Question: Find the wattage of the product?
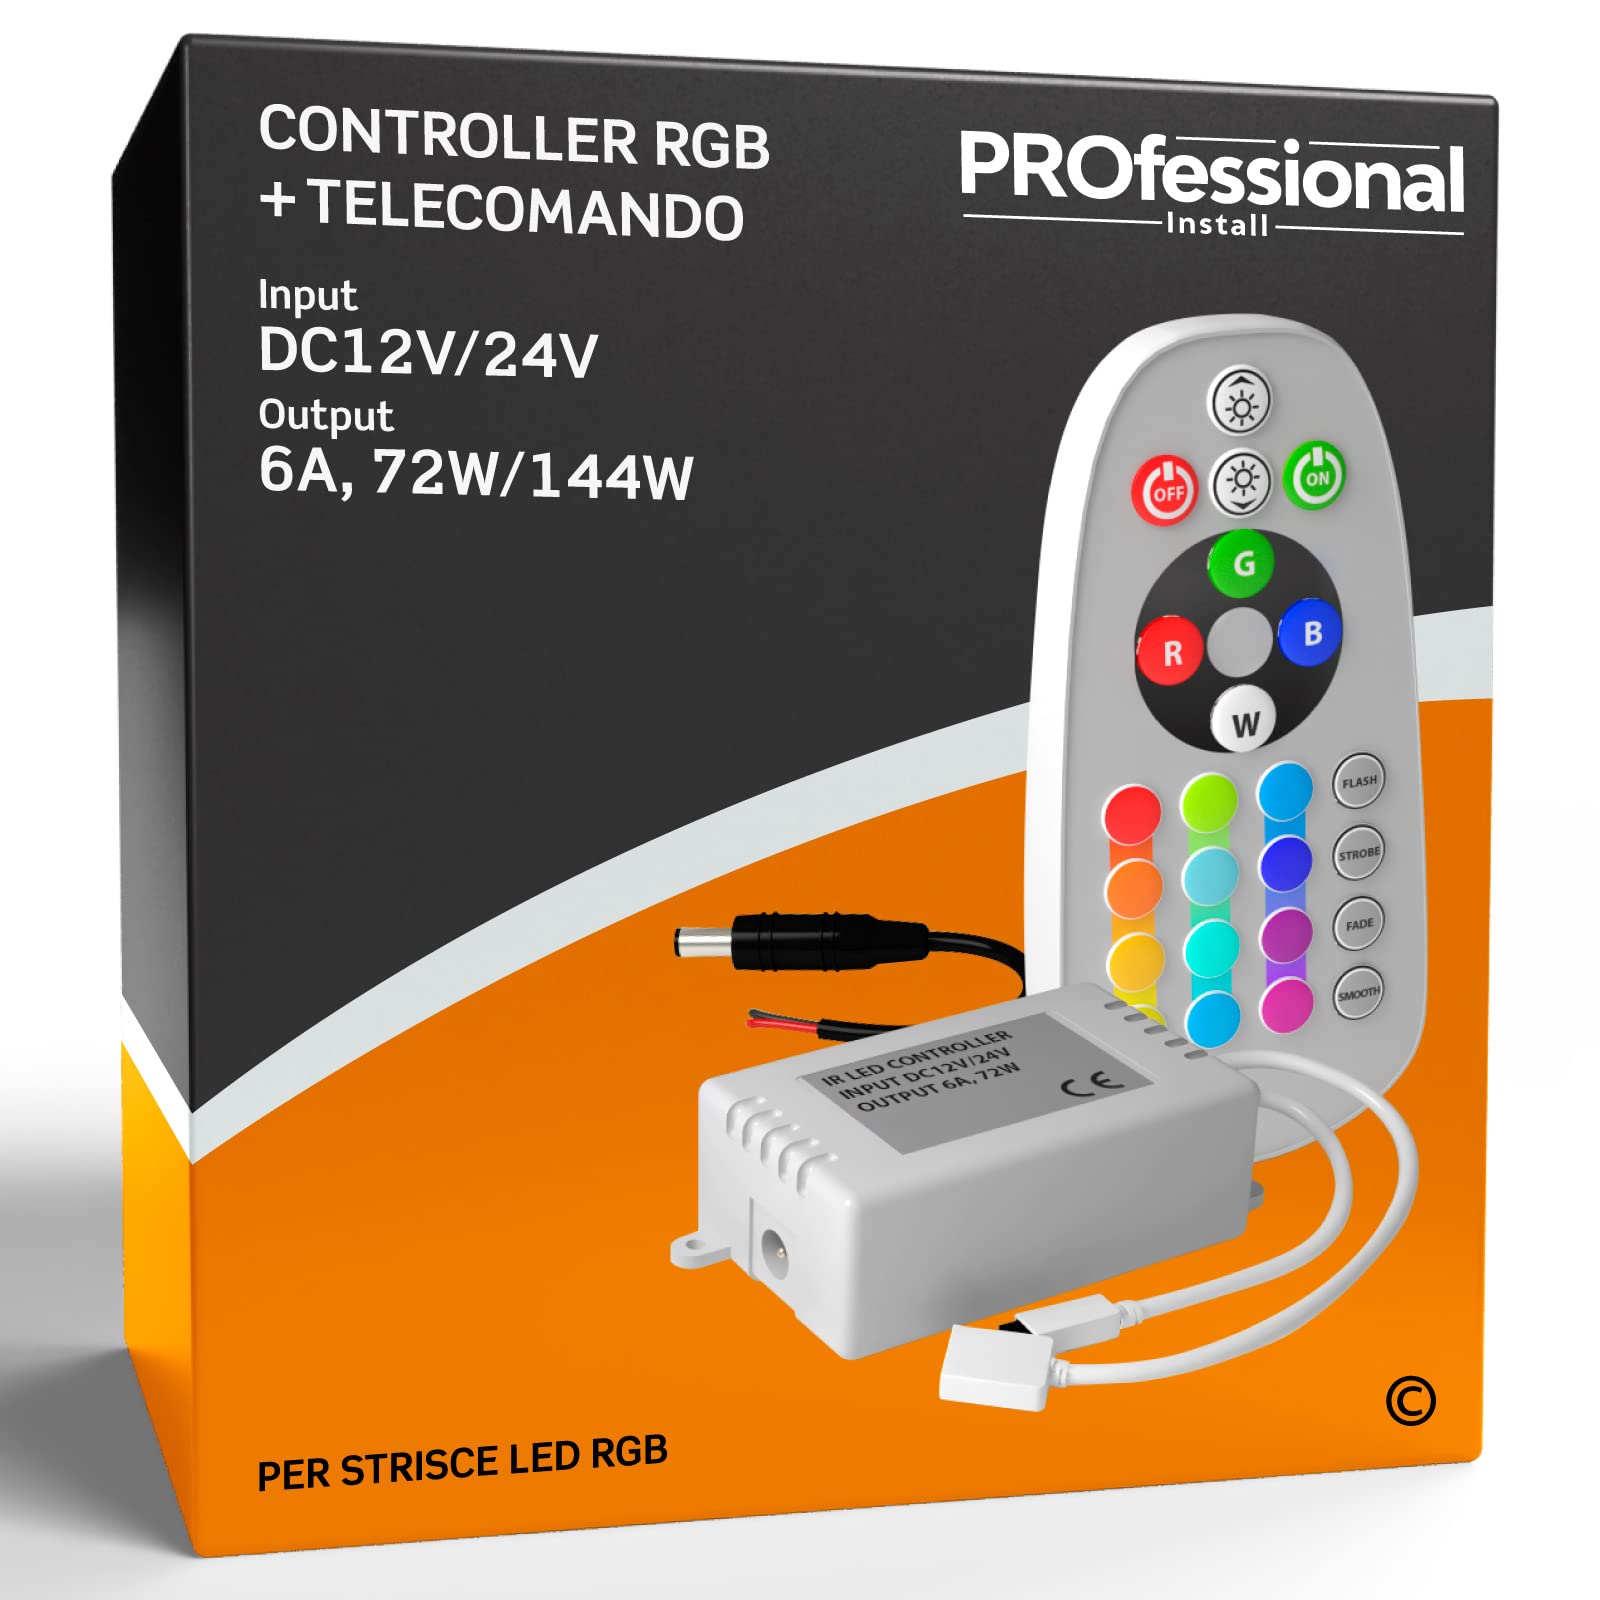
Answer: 144.0 watt